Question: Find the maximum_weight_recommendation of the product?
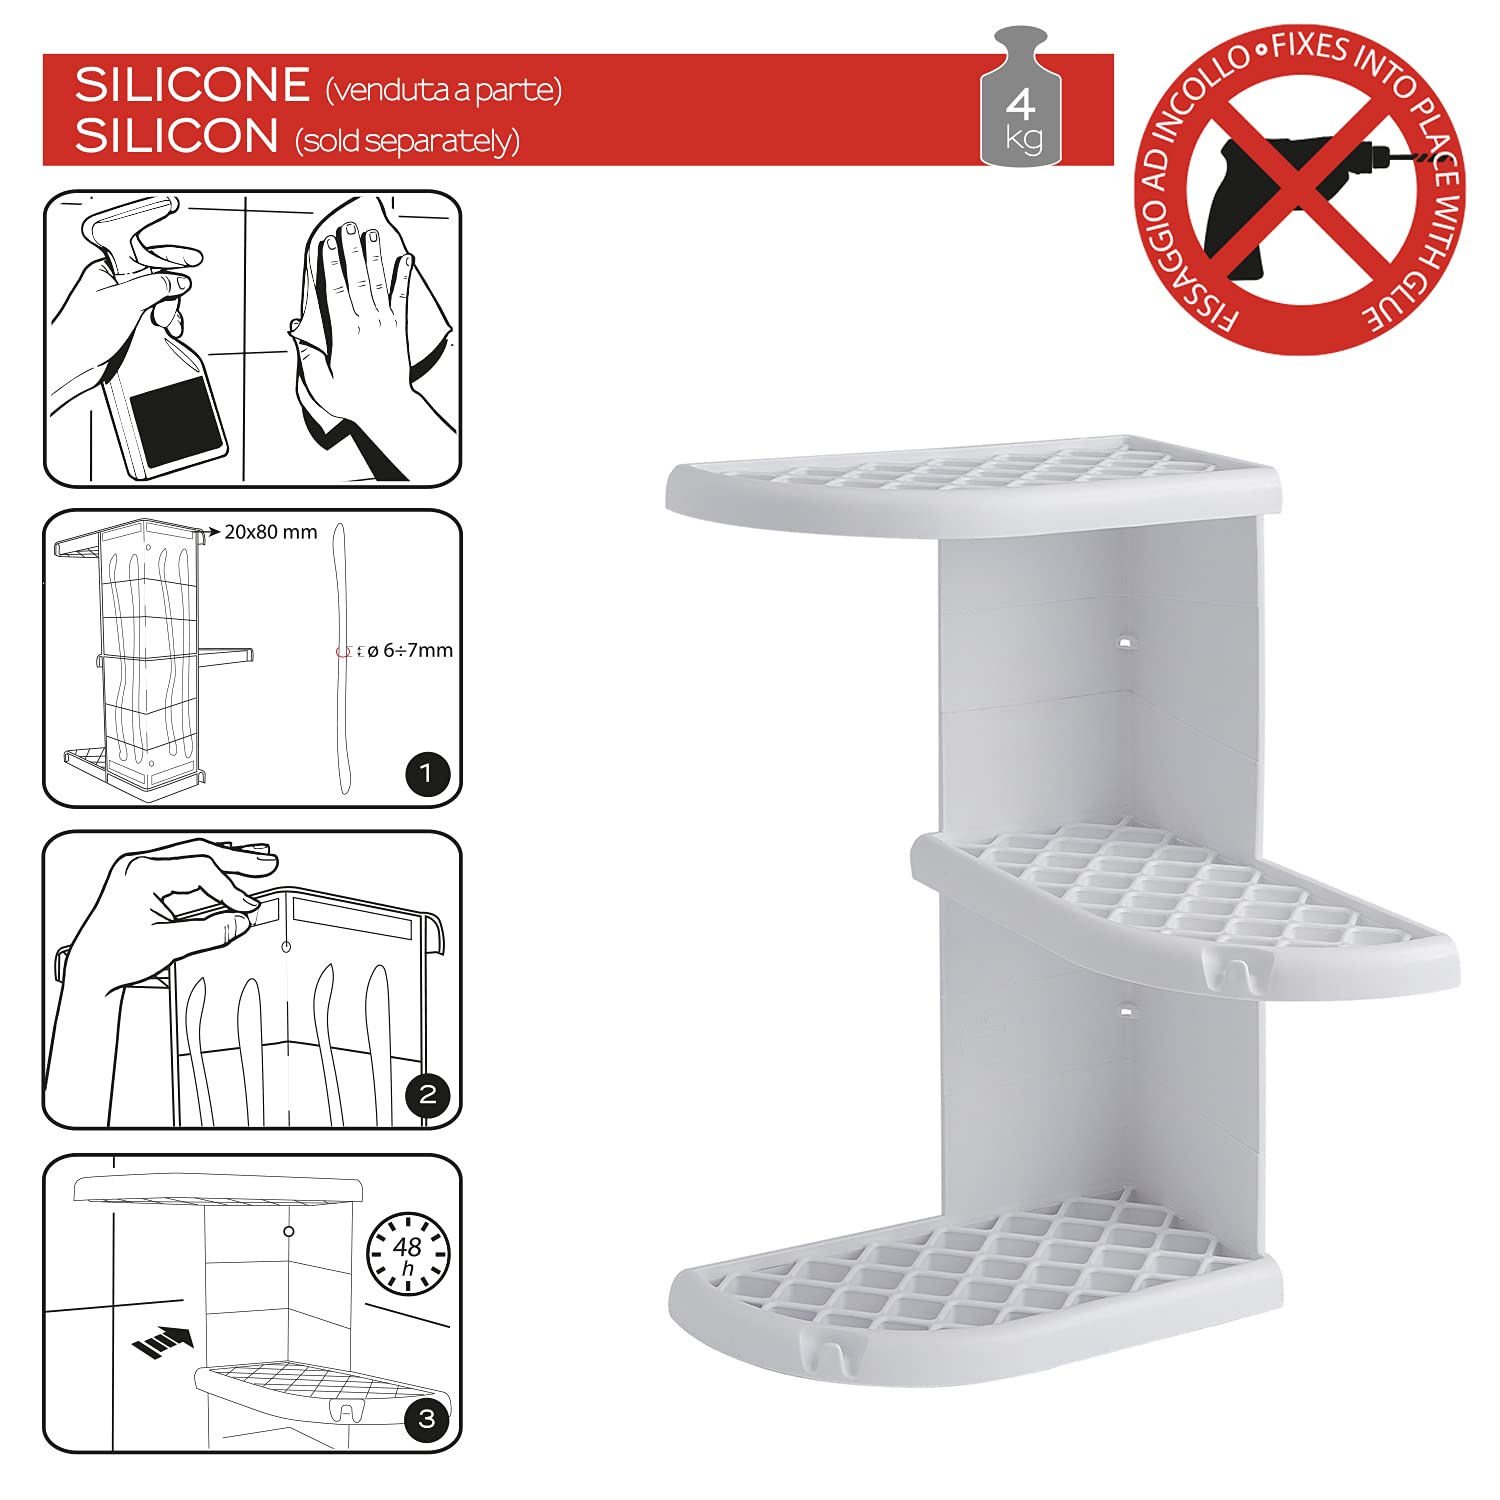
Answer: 4.0 kilogram